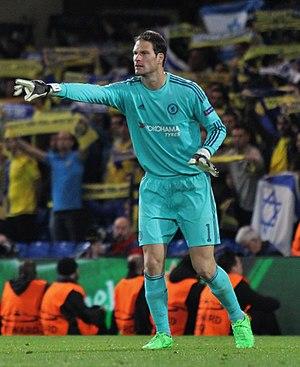
Asmir Begović, né le 20 juin 1987 à Trebinje, est un footballeur international bosnien qui évolue au poste de gardien de but à l'AC Milan, en prêt de l'AFC Bournemouth.